Escadrille Spa.76

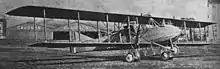
The Caudron R.IV was the squadron's original equipment.

It was refitted with SPAD S.VII and SPAD S.XIII fighters in late 1917, causing it to be renamed "Escadrille Spa.76".